Battle of Caporetto order of battle

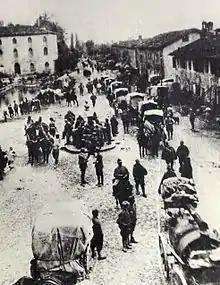
Italian troops in Caporetto, 24 October 1917

The Battle of Caporetto (also known as the Twelfth Battle of the Isonzo or the Battle of Karfreit as it was known by the Central Powers), took place from 24 October to 19 November 1917, near the town of Kobarid (now in Slovenia), on the Austro-Italian front of World War I. The battle was named after the Italian name of the town of Kobarid (known as "Karfreit" in German).